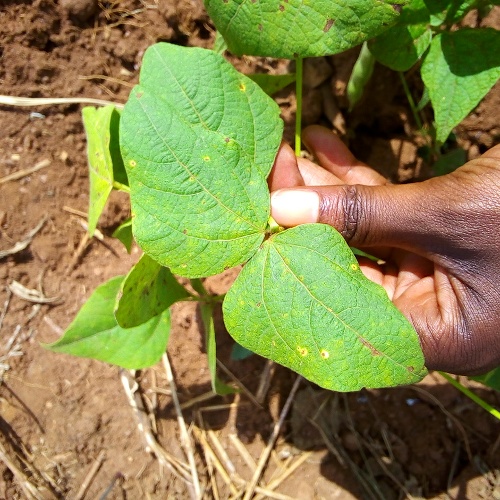
Leaf condition: bean_rust